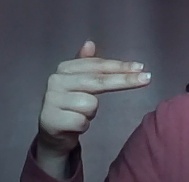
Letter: ghain